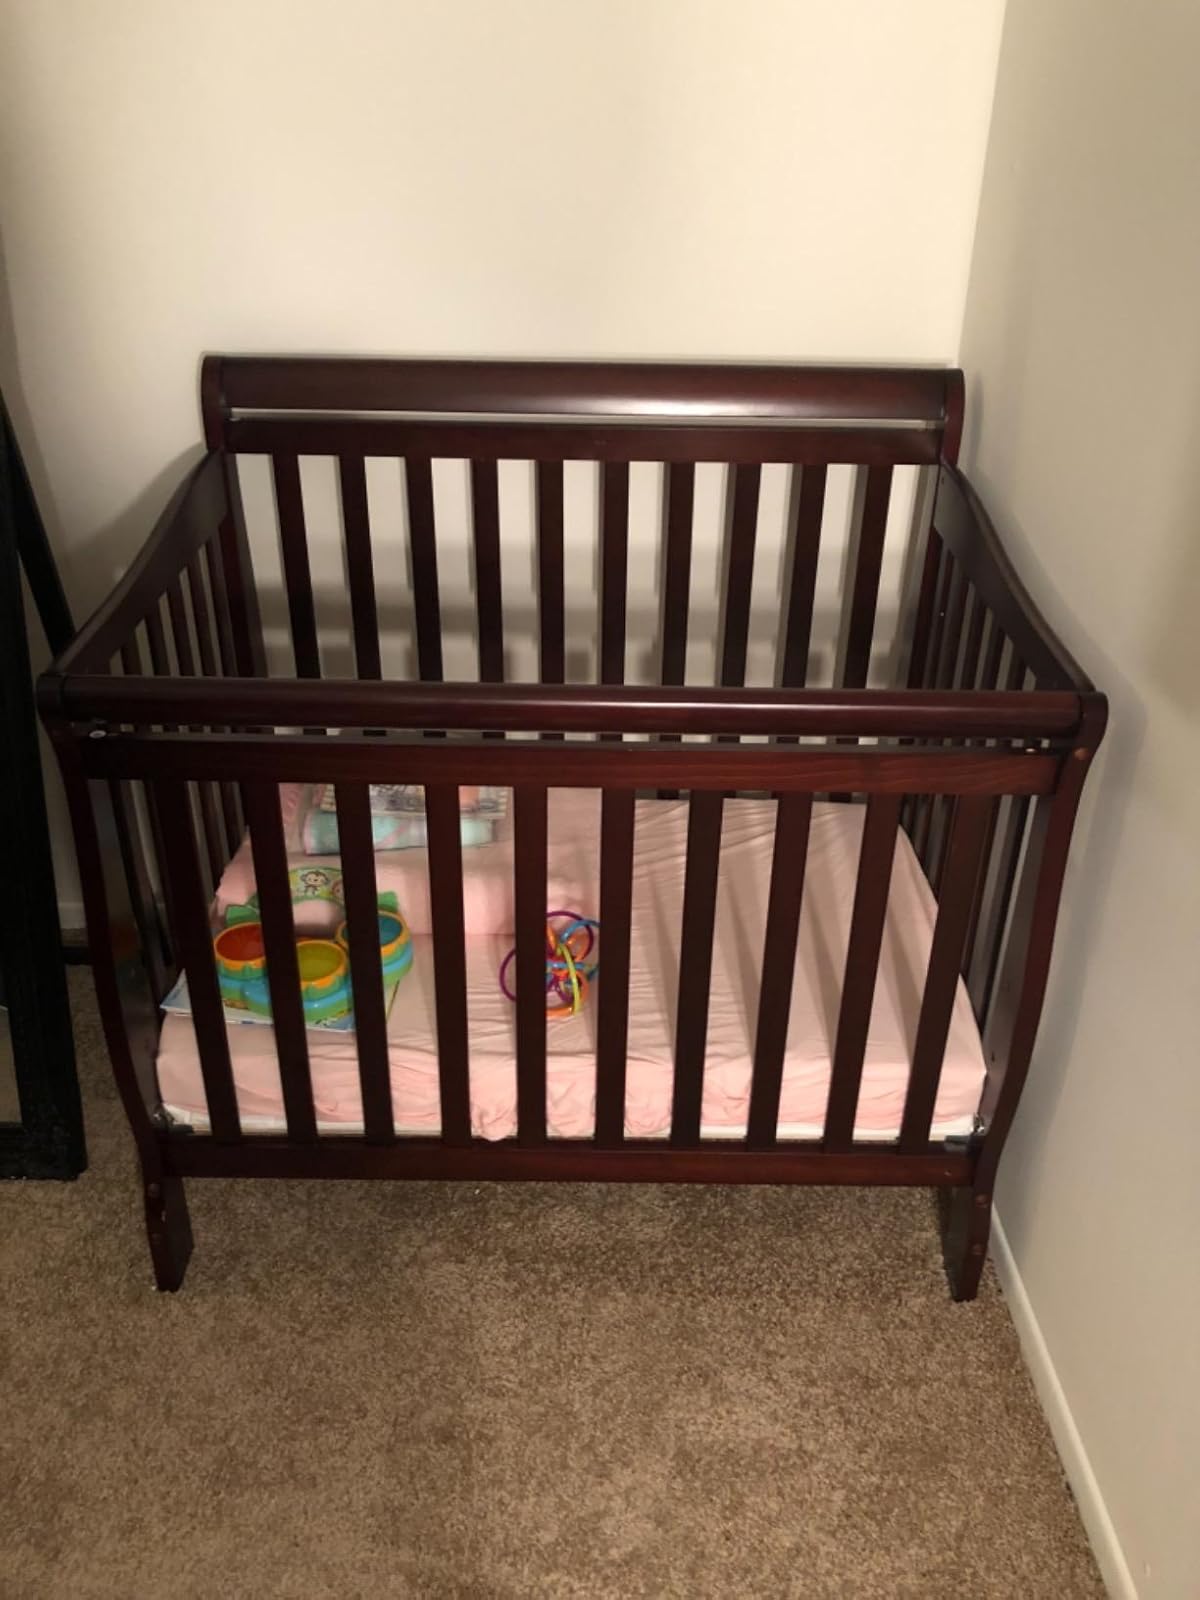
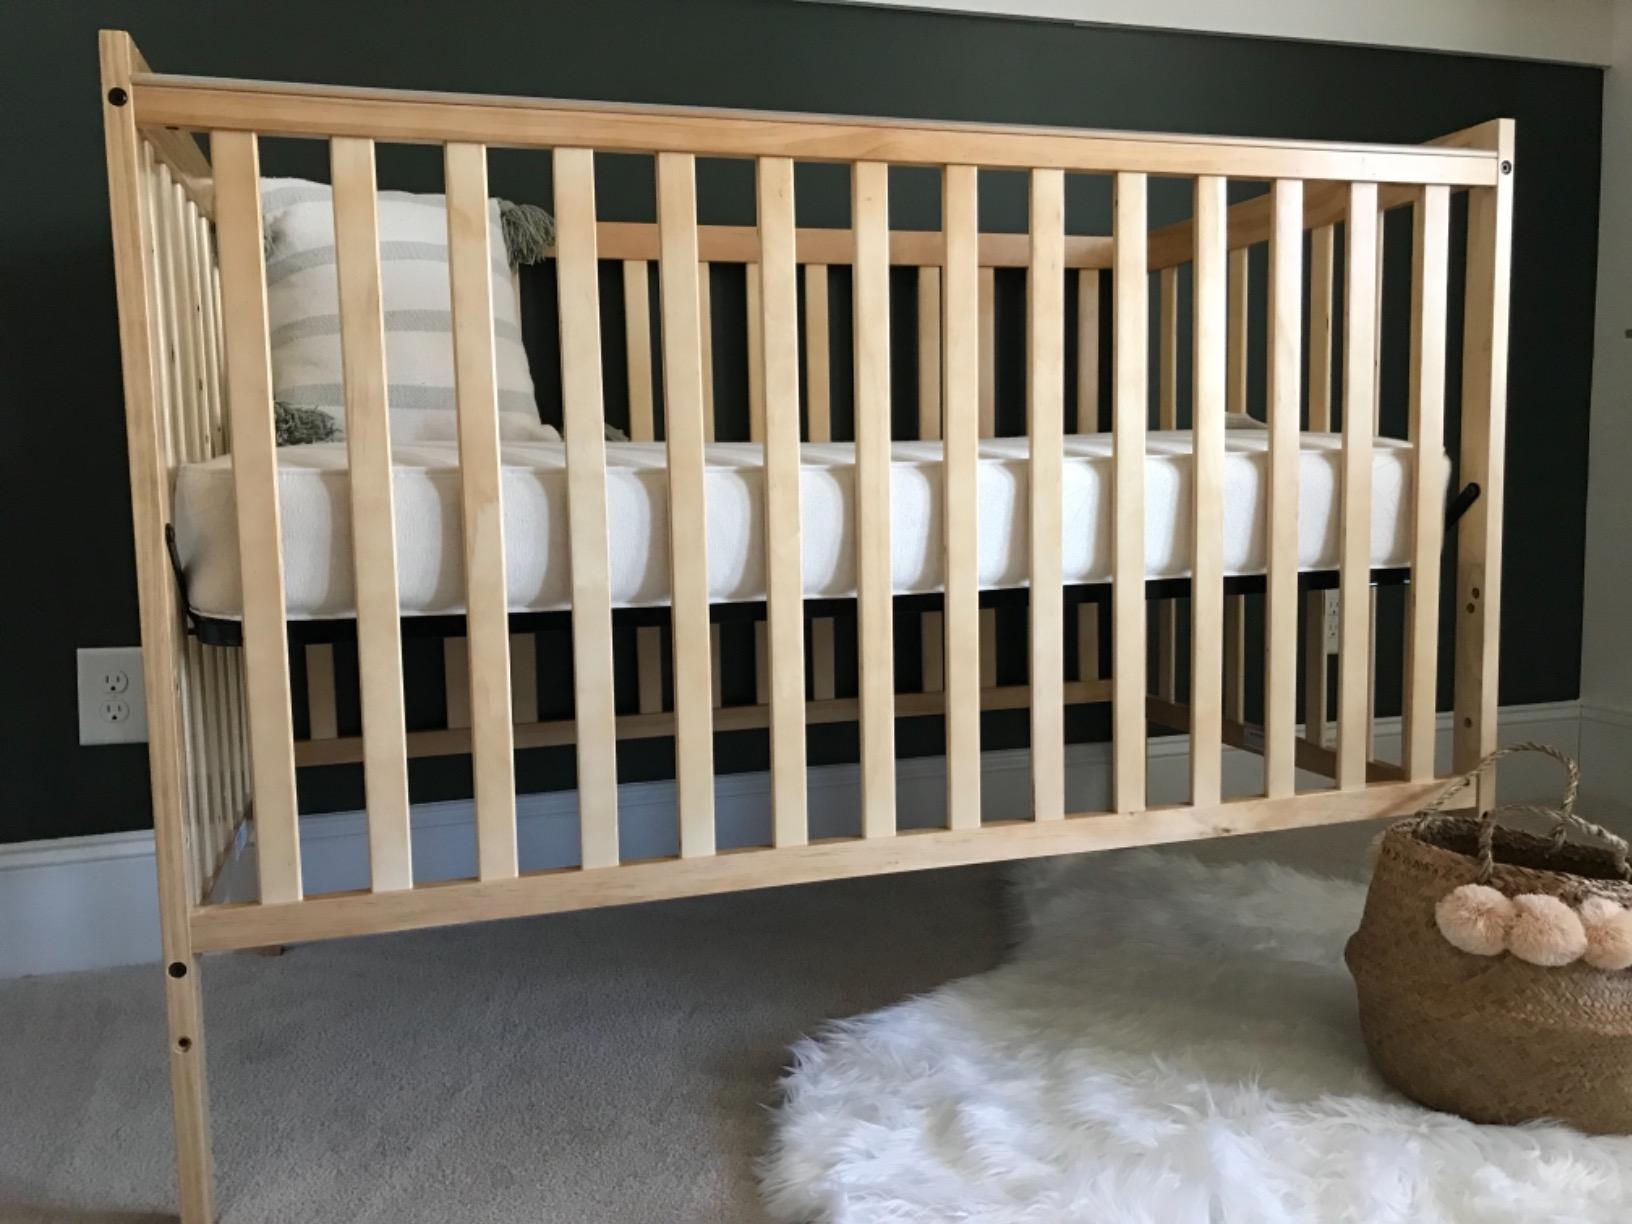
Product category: products_crib
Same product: no